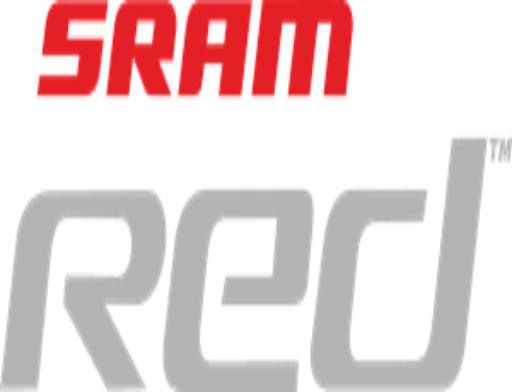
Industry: Clothes